University of Wyoming

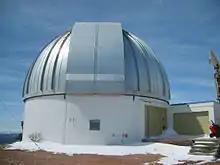
The University of Wyoming Infrared Observatory (WIRO)

The College of Arts and Sciences offers more than 50 majors, 60 minors, and seven interdisciplinary programs. Geology, Archaeology, Botany, and Geography programs take advantage of Wyoming's unique environment, while International Studies, Sociology, and Political Science provide global context. A&S emphasizes field study, internships, and individual research projects, and has exchange programs and study abroad. In 2010, the university announced that it had received its largest estate gift ever, from the artist Neltje Doubleday Kings, known as Neltje, consisting of her ranches, art collection, and other holdings. When realized, the gif created the UW Neltje Center for the Visual and Literary Arts, combining programs of three of the university's departments: creative writing, arts, and the art museum.